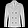
Label: Coat